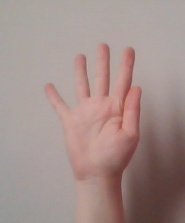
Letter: sheen